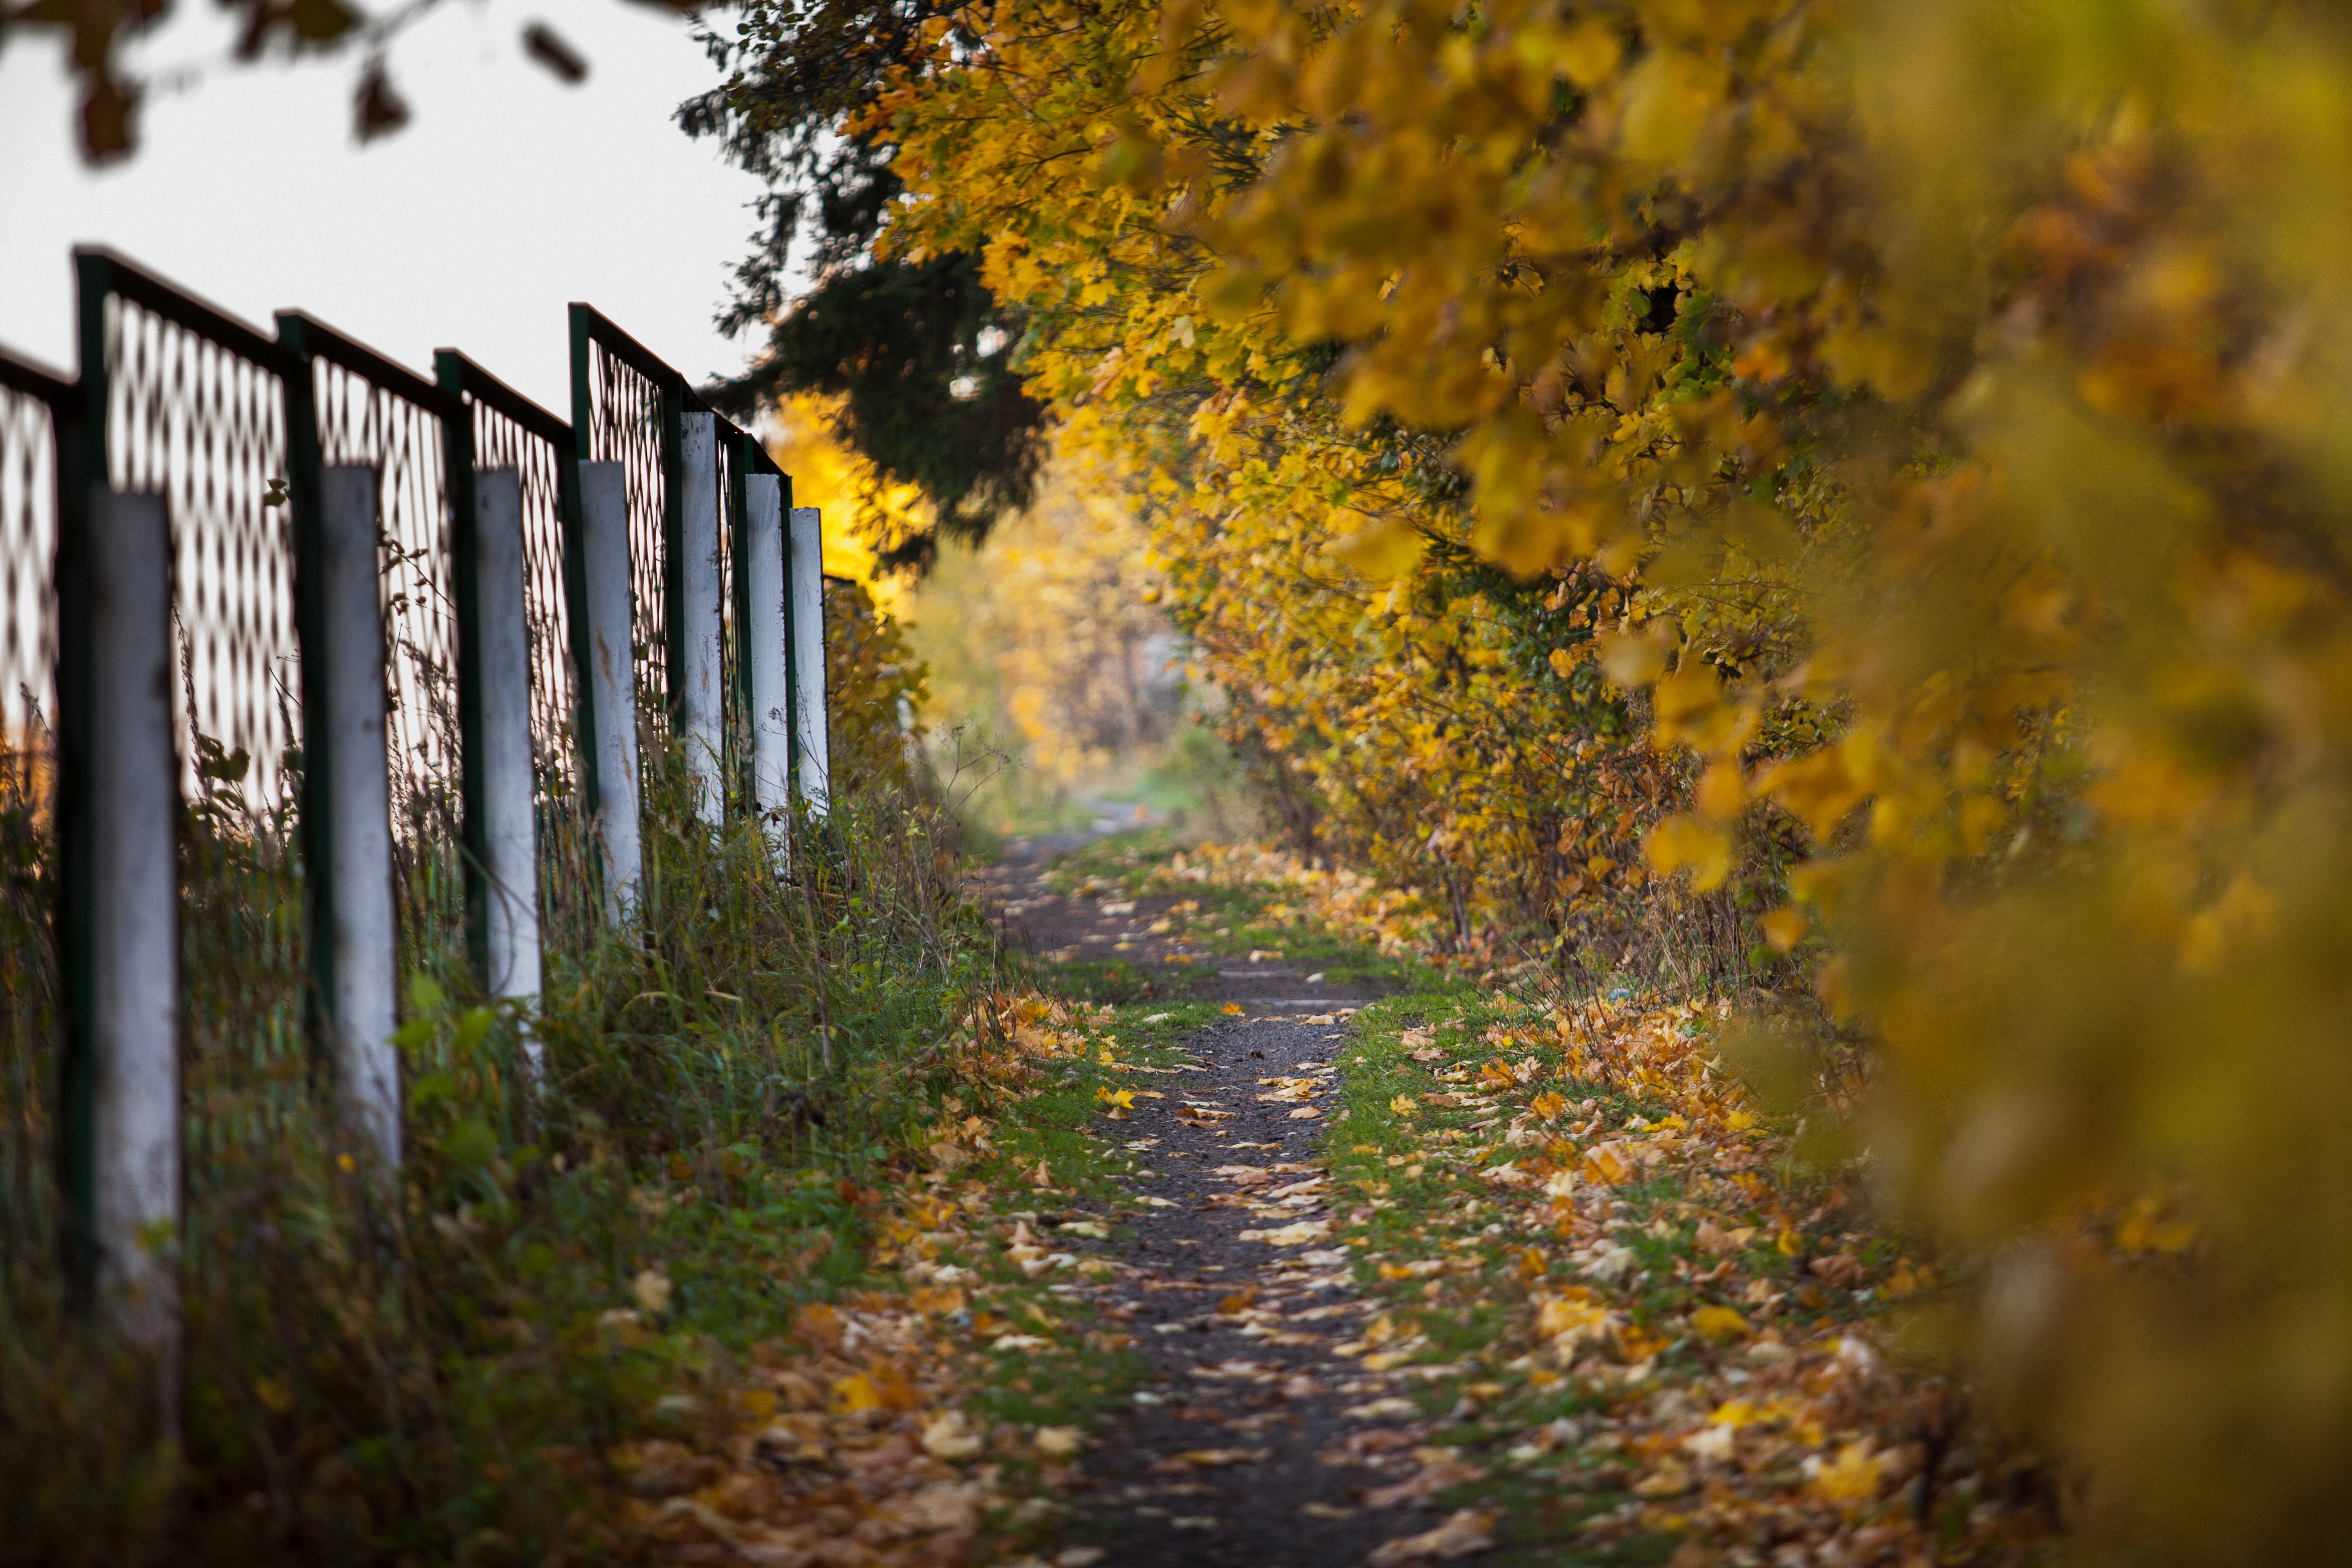
tree, nature, forest, light, plant, sunlight, morning, leaf, flower, green, reflection, autumn, yellow, season, woodland, habitat, rural area, atmospheric phenomenon, woody plant